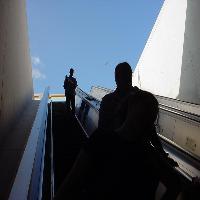
Weather: sun or clear